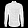
Label: Shirt